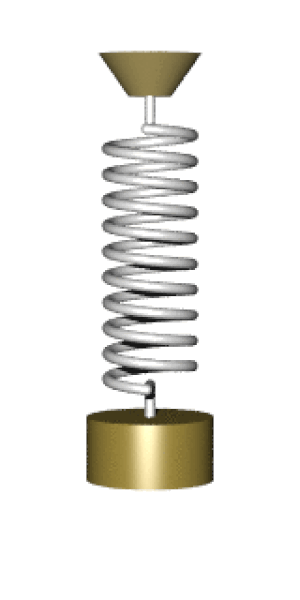
Svingning
En fjeder og tyngdekraft forårsager en svingning.
En svingning er inden for fysik en ujævn bevægelse, der bevæger sig tilnærmet i en sinus- eller cosinus-kurve. En svingning har en svingningstid, frekvens, amplitude og andre egenskaber fra bølgen.